Mikhail Matyushin

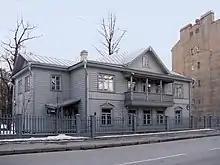
Matyushin House, 2009

Michael Vasilyevich Matyushin (1861 in Nizhny Novgorod – 14 October 1934 in Leningrad) was a Russian painter and composer, leading member of the Russian avant-garde.